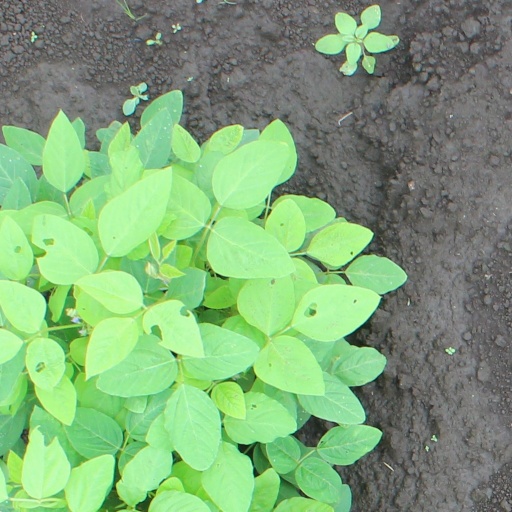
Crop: soybean